Answer in natural language. Considering the relative positions, is blue framed coastal marine wall decor to the left or right of gray square side table? Choose between the following options: left or right
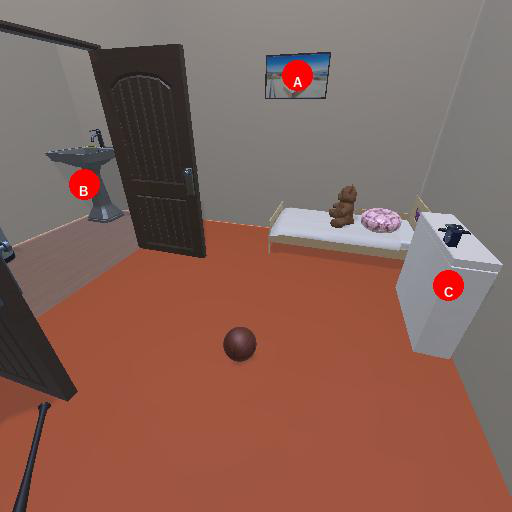
<answer>left</answer>